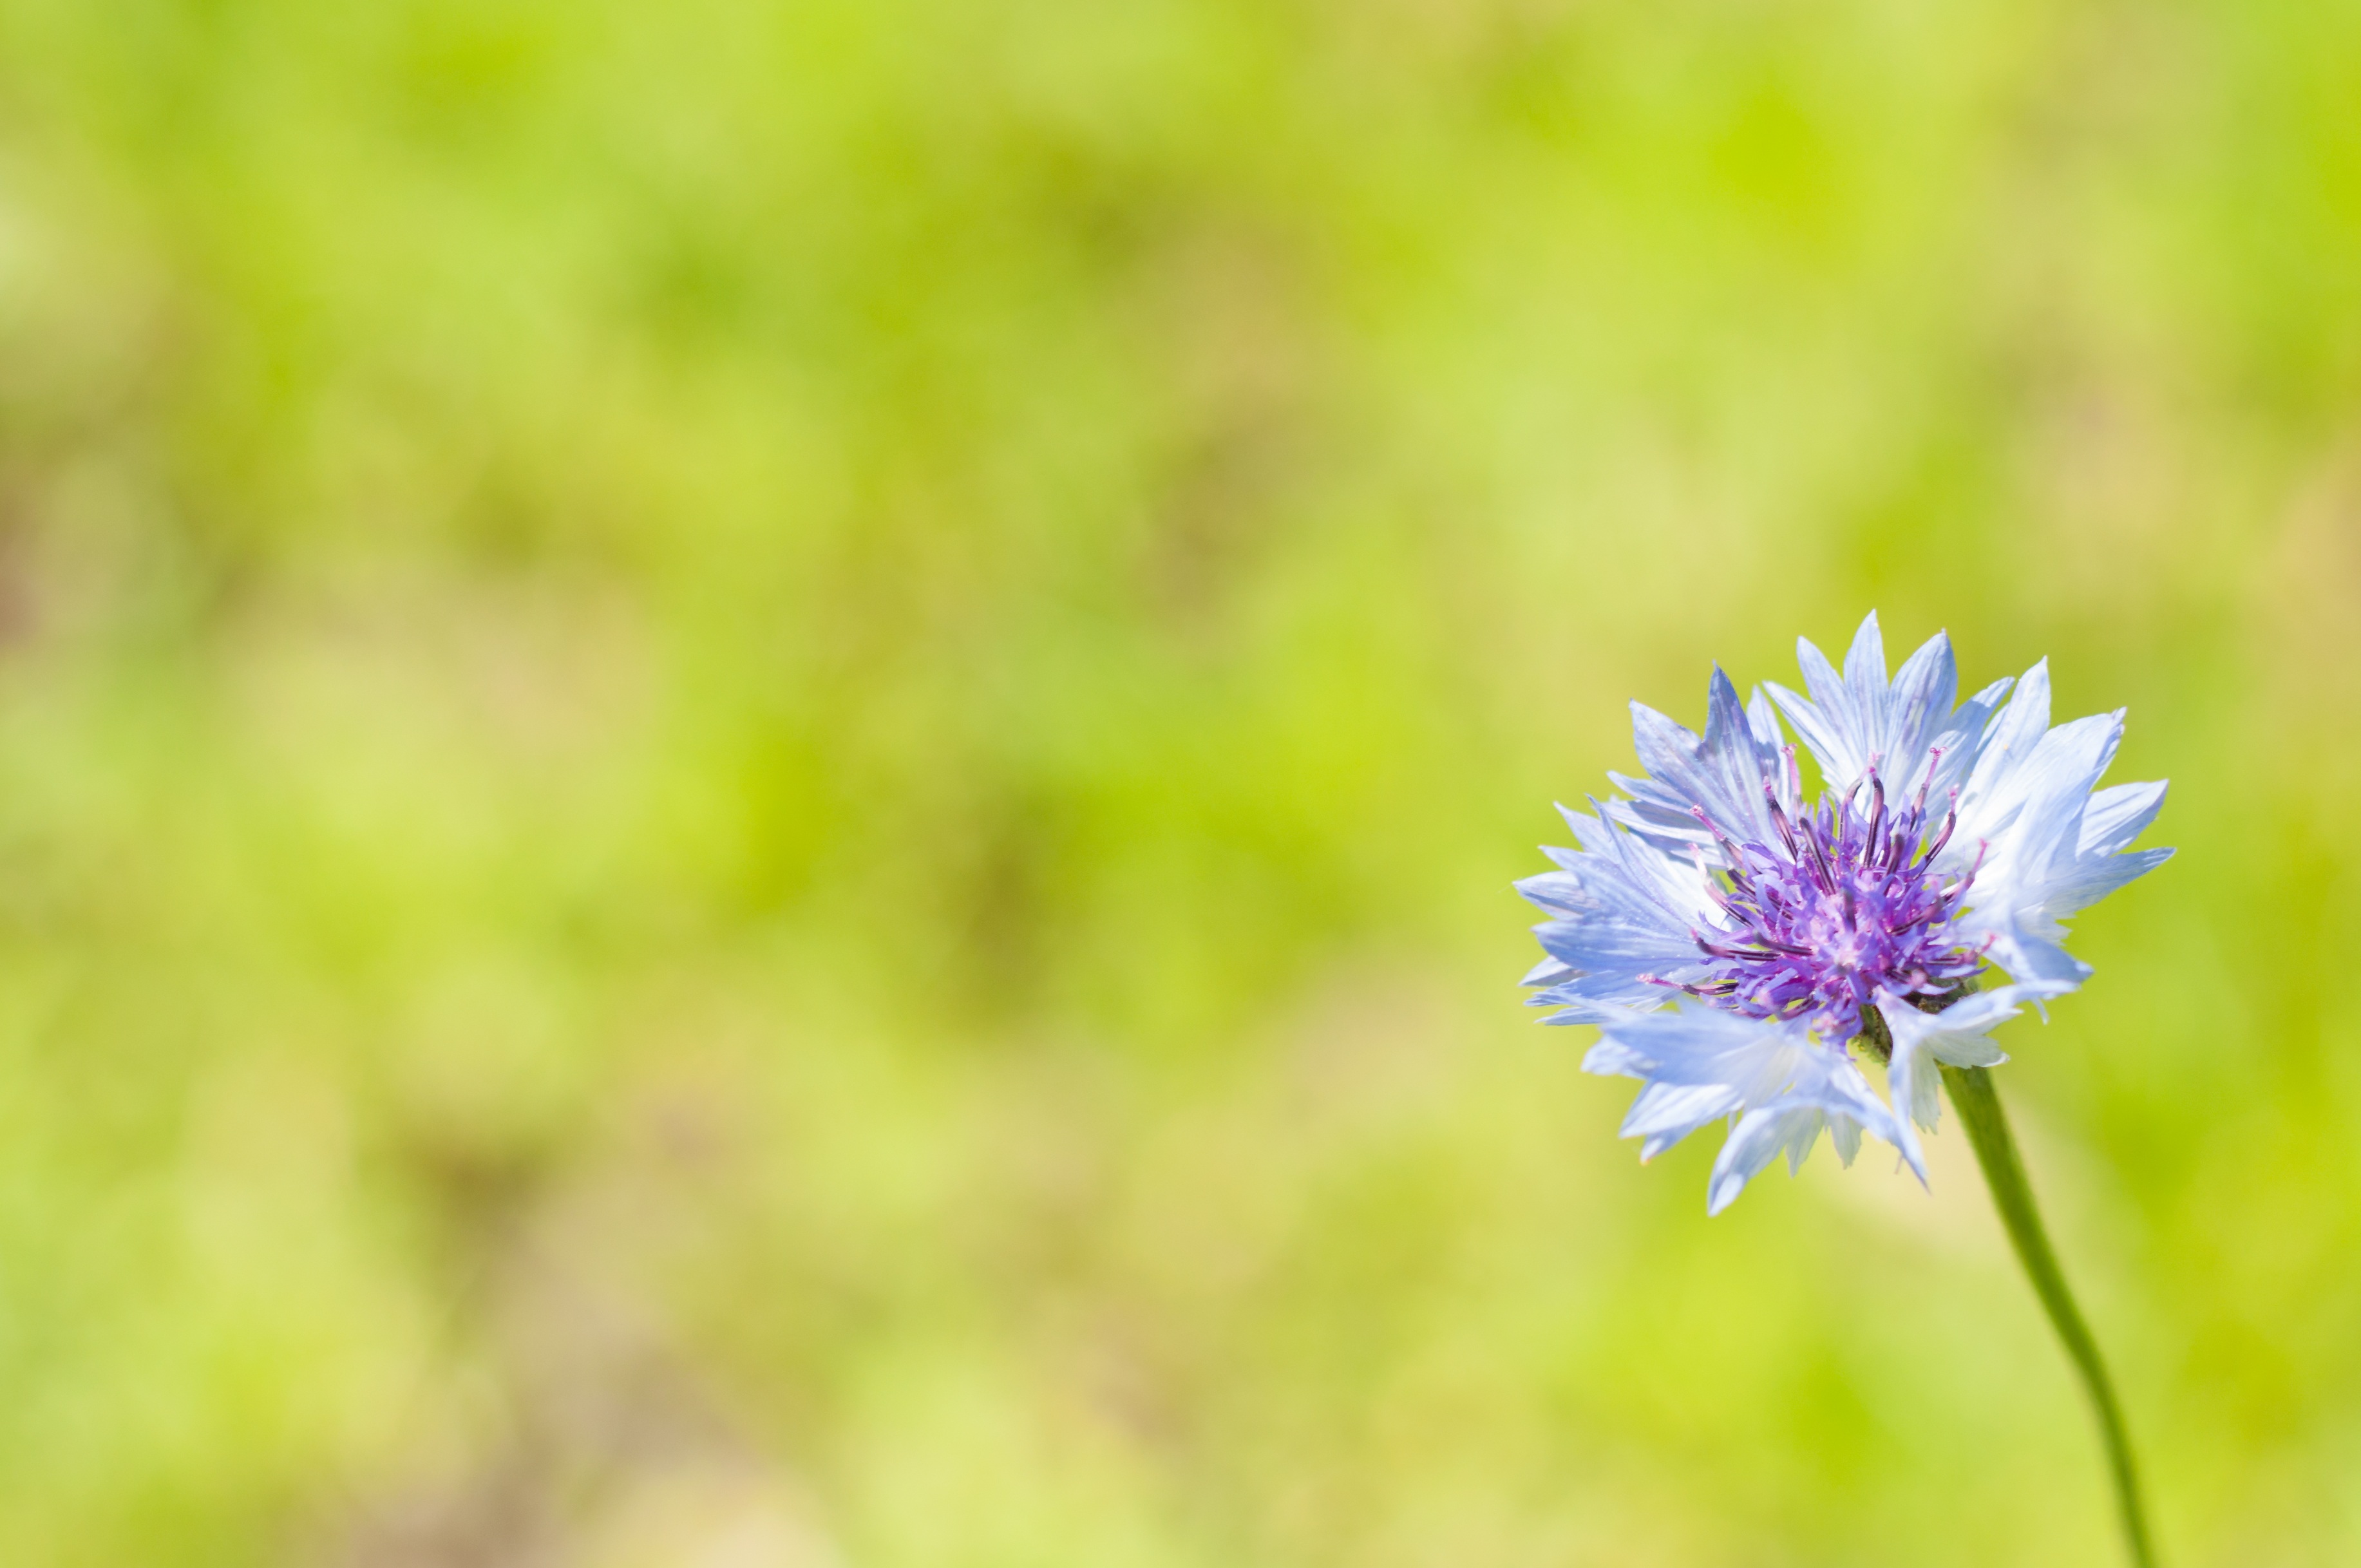
nature, grass, blossom, plant, field, meadow, prairie, flower, petal, summer, floral, spring, green, produce, natural, botany, flora, wildflower, close up, bright, macro photography, flowering plant, land plant